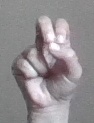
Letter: gaaf